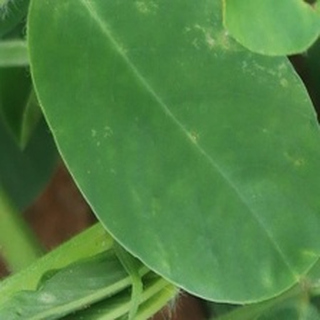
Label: healthy_groundnut